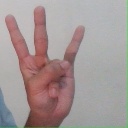
अक्षर: क्ष